Martin Degville

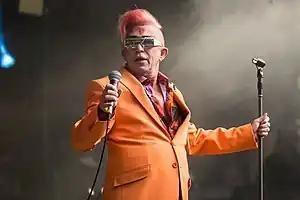
Degville performing in 2017

Martin Degville (born 27 January 1961) is the lead vocalist and co-songwriter of the British new wave band Sigue Sigue Sputnik, which had a worldwide hit single in 1986 with "Love Missile F1-11" and six other EMI single releases. Sigue Sigue Sputnik was formed with ex-Generation X bassist Tony James.